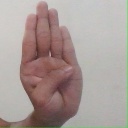
अक्षर: ब